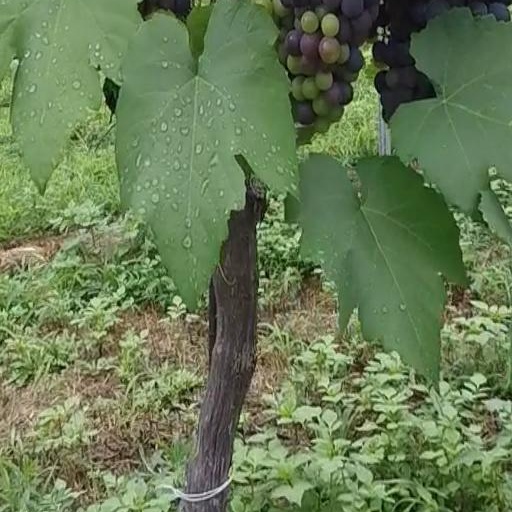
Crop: grape